Uzbek cuisine

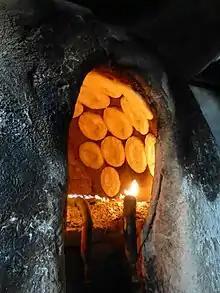
Bread baking in Samarkand

Other national dishes include shurpa ("shurva" or "shorva"), a soup made of large pieces of fatty meat (usually mutton) and fresh vegetables; norin and lagman, noodle-based dishes that may be served as a soup or a main course; manti (also called "qasqoni"), chuchvara, and somsa, stuffed pockets of dough served as an appetizer or a main course (ranging from "wonderfully flaky and rich" to "heavy, stodgy"); dimlama (a meat and vegetable stew) and various kebabs, usually served as a main course.